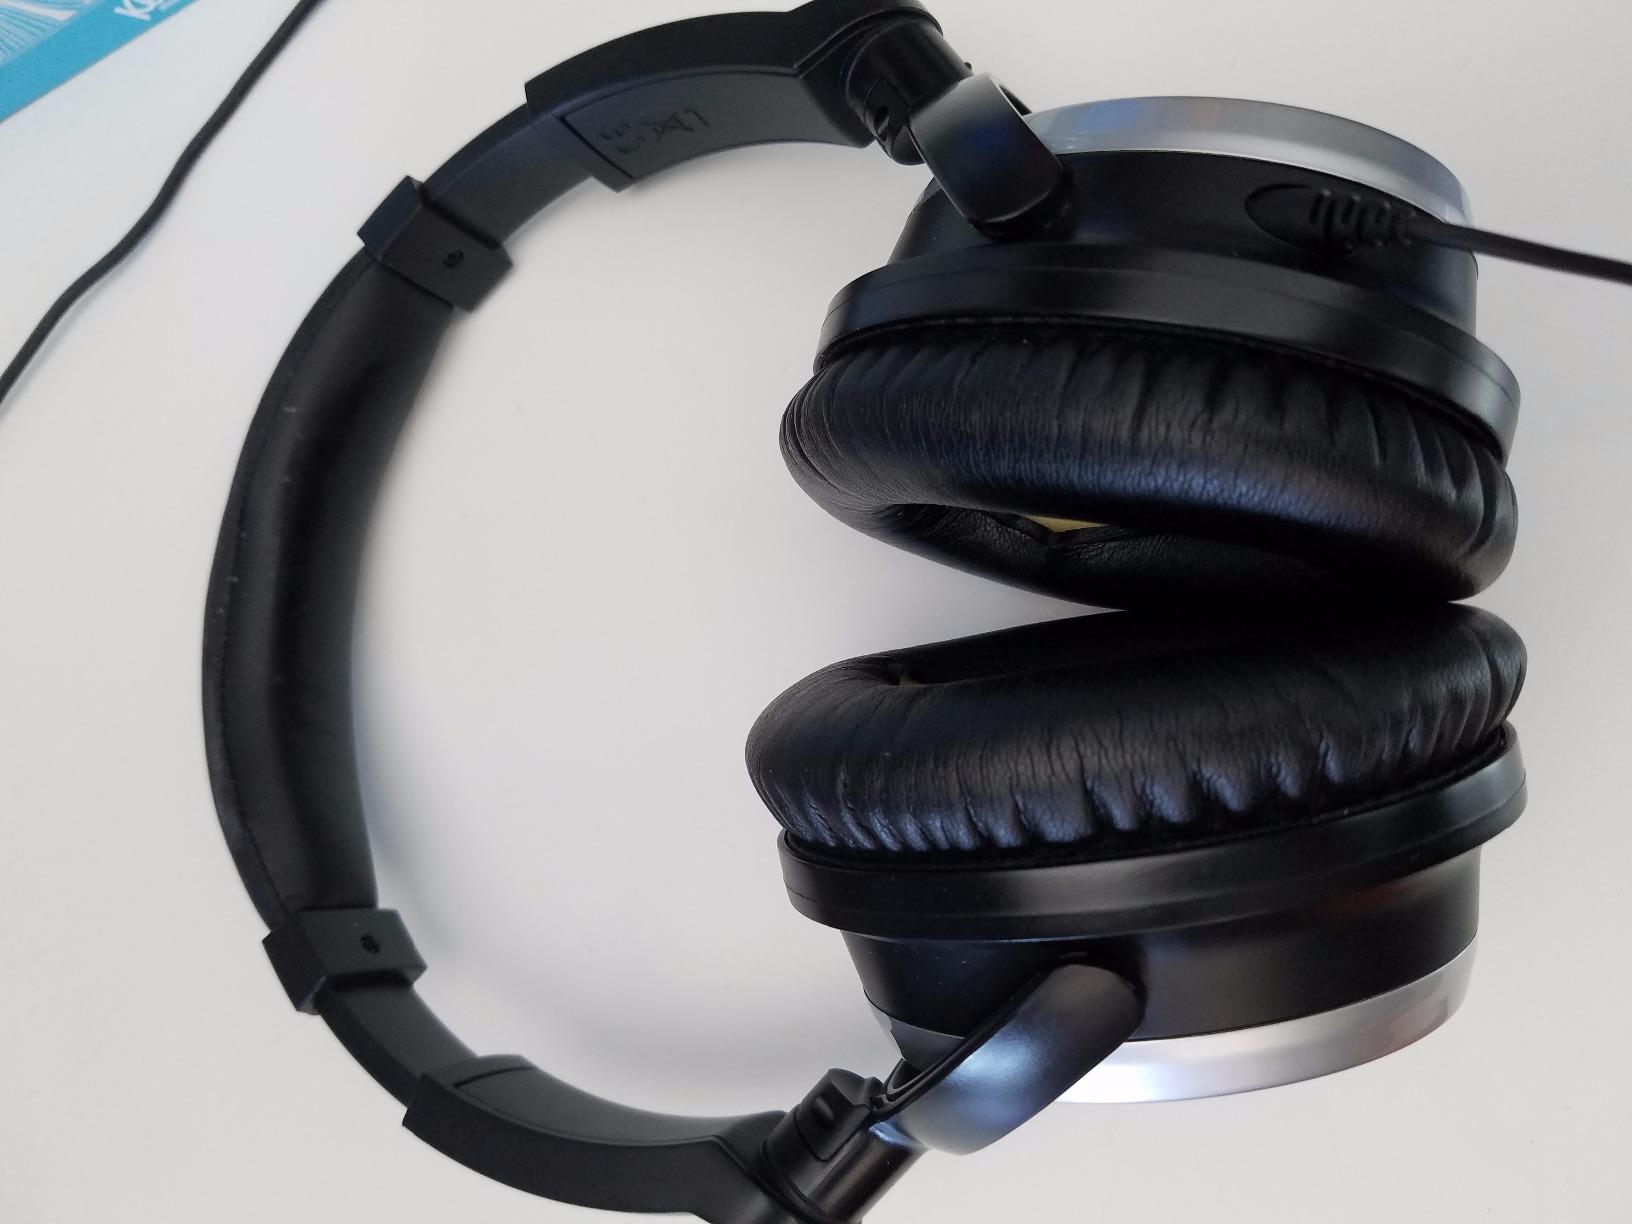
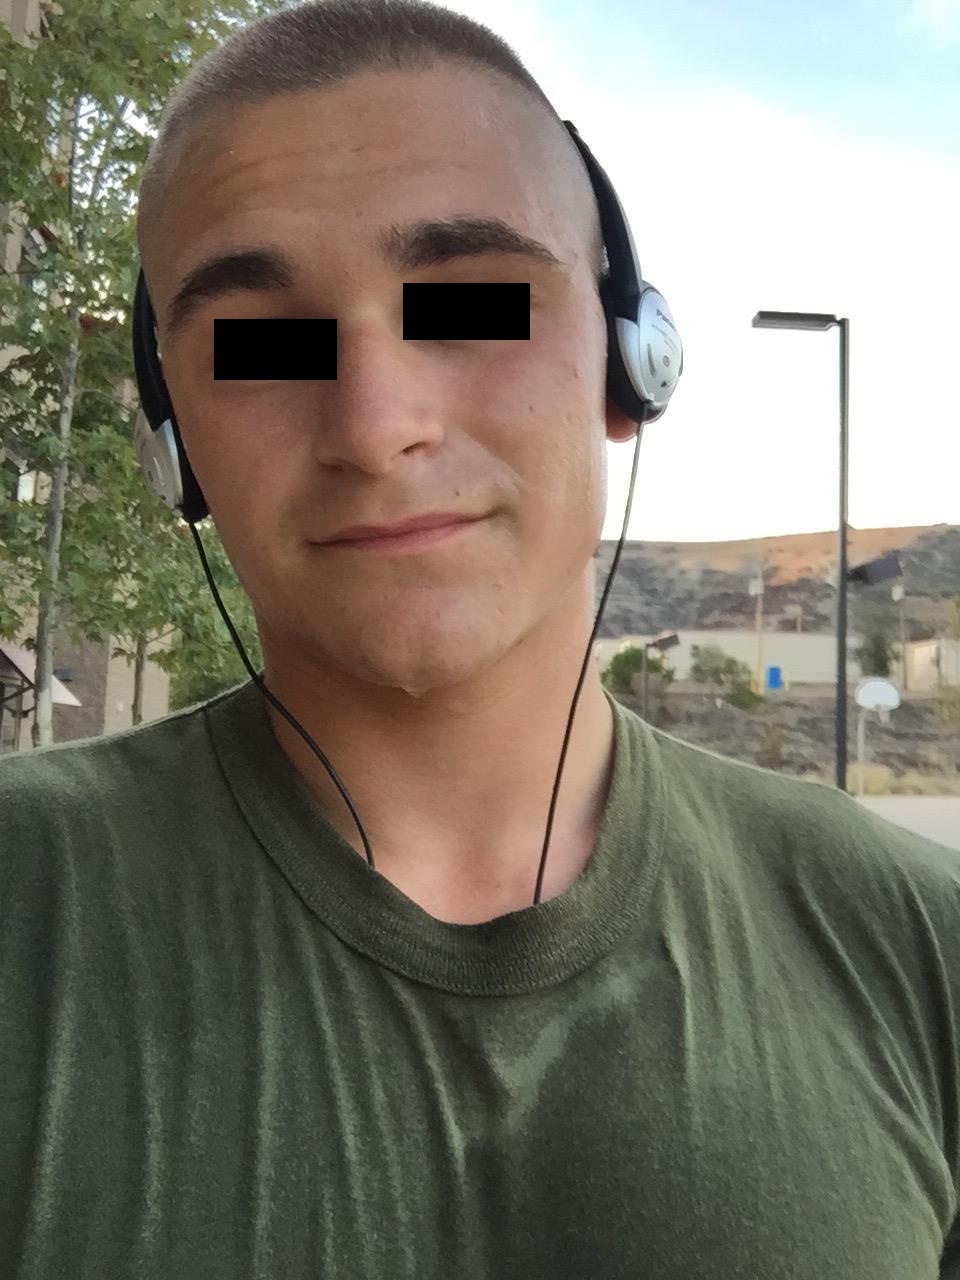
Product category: headphones
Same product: no